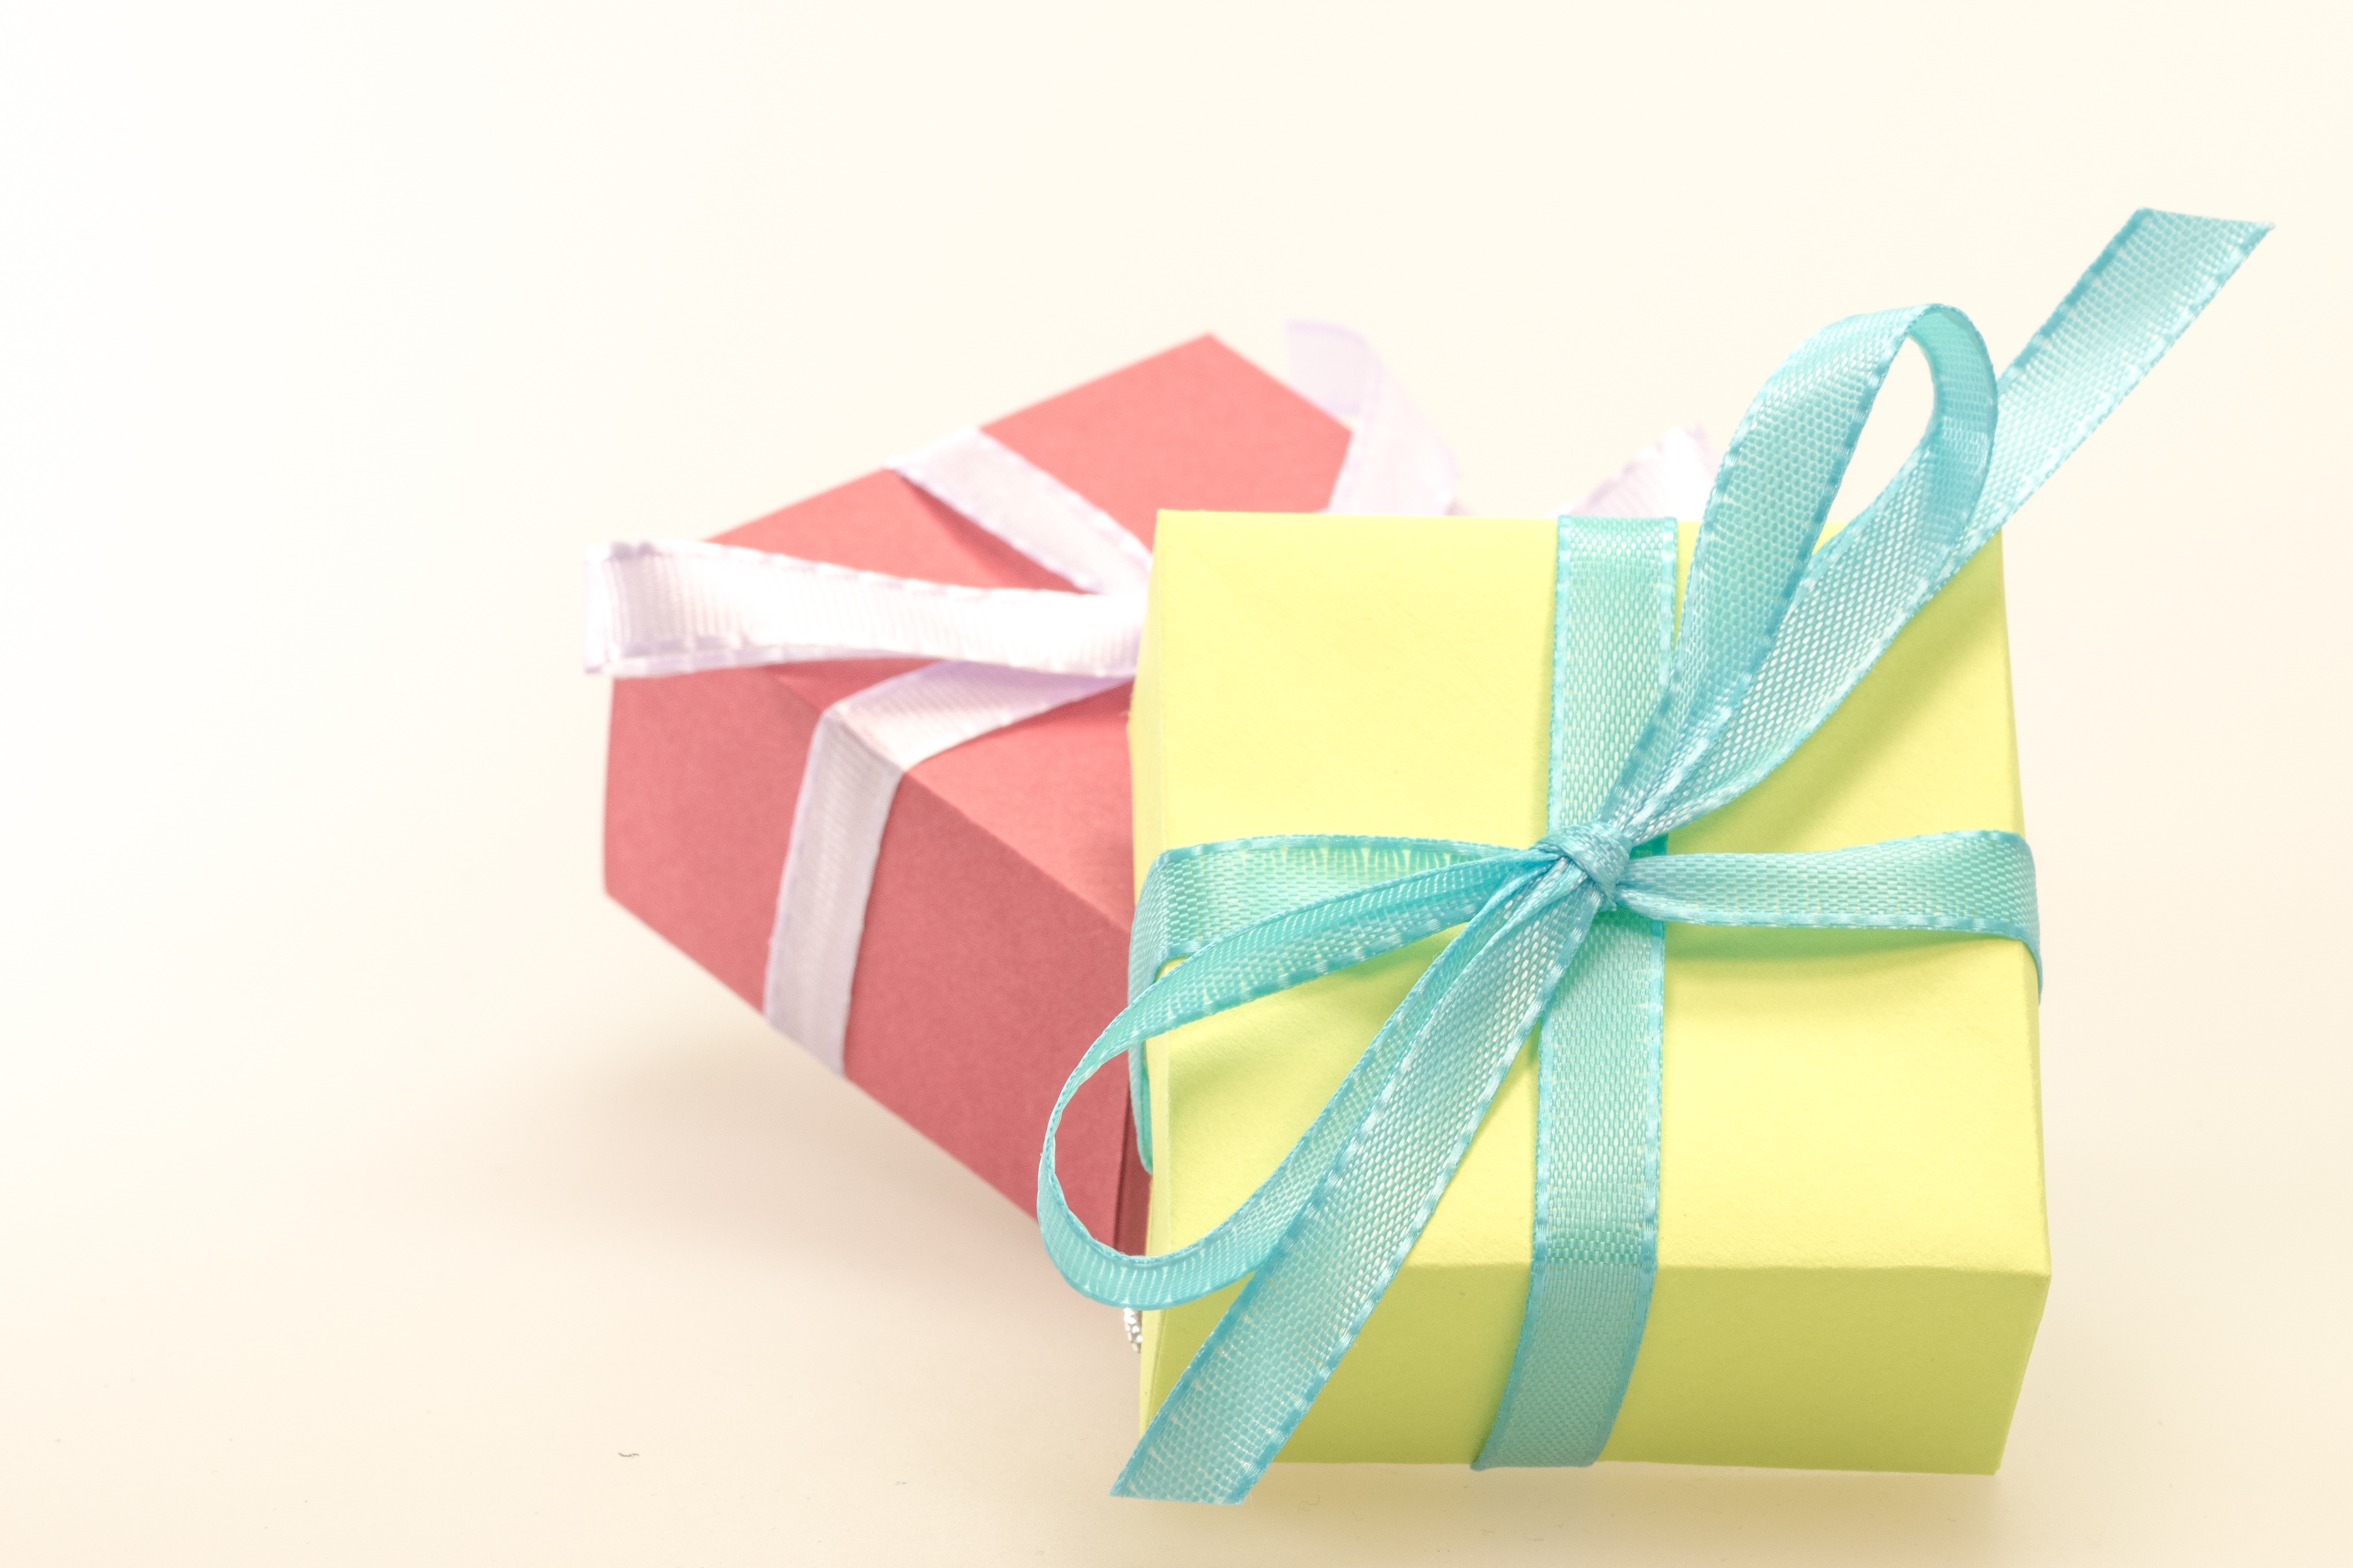
petal, gift, decoration, christmas, paper, package, advent, christmas decoration, gifts, art, festival, consume, packaging, xmas, birthday, loop, made, packed, give, greetings, surprise, gift packaging, merry christmas, christmas shopping